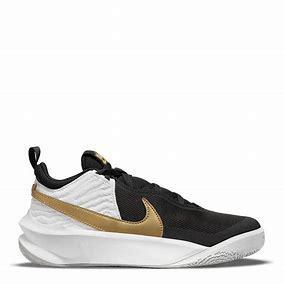
Brand: Nike
Model: Team Hustle D 10